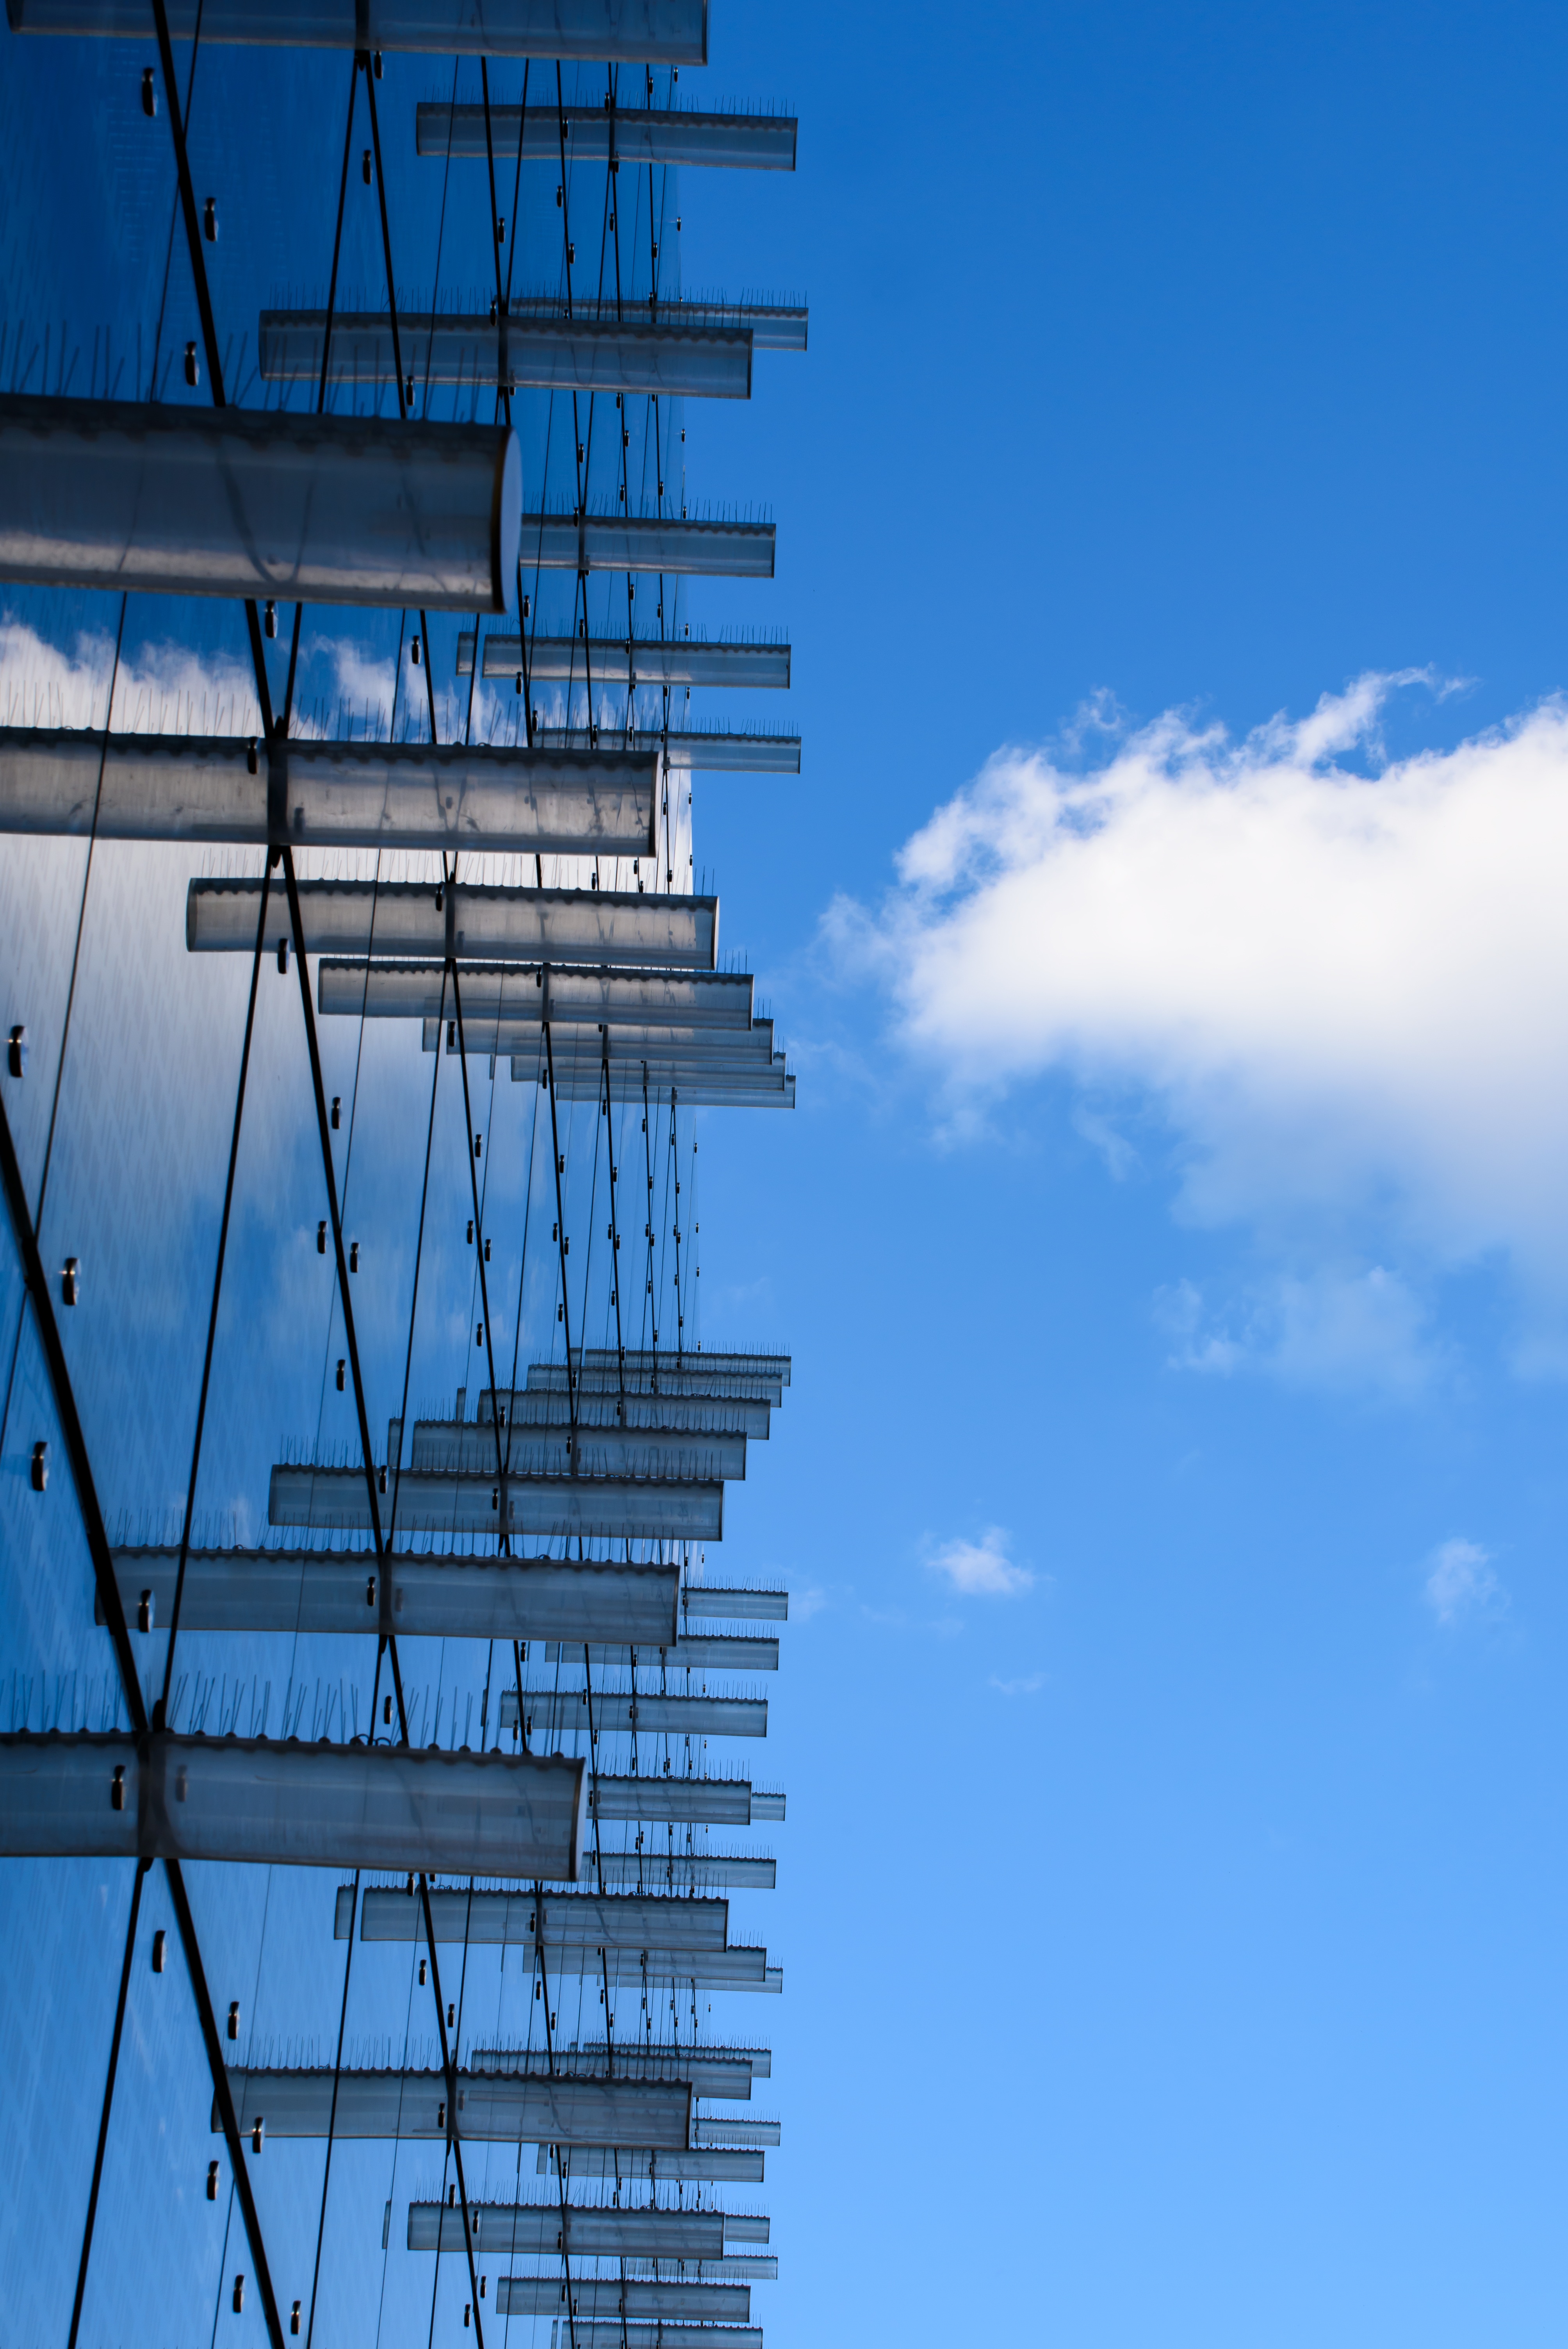
cloud, architecture, sky, street, sunlight, glass, city, skyscraper, line, reflection, tower, mast, facade, blue, office building, tower block, modern architecture, skyscrapers, buildings, building glass, agglomeration, high houses, industrial background, technical thought, modern buildings